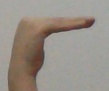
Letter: haa